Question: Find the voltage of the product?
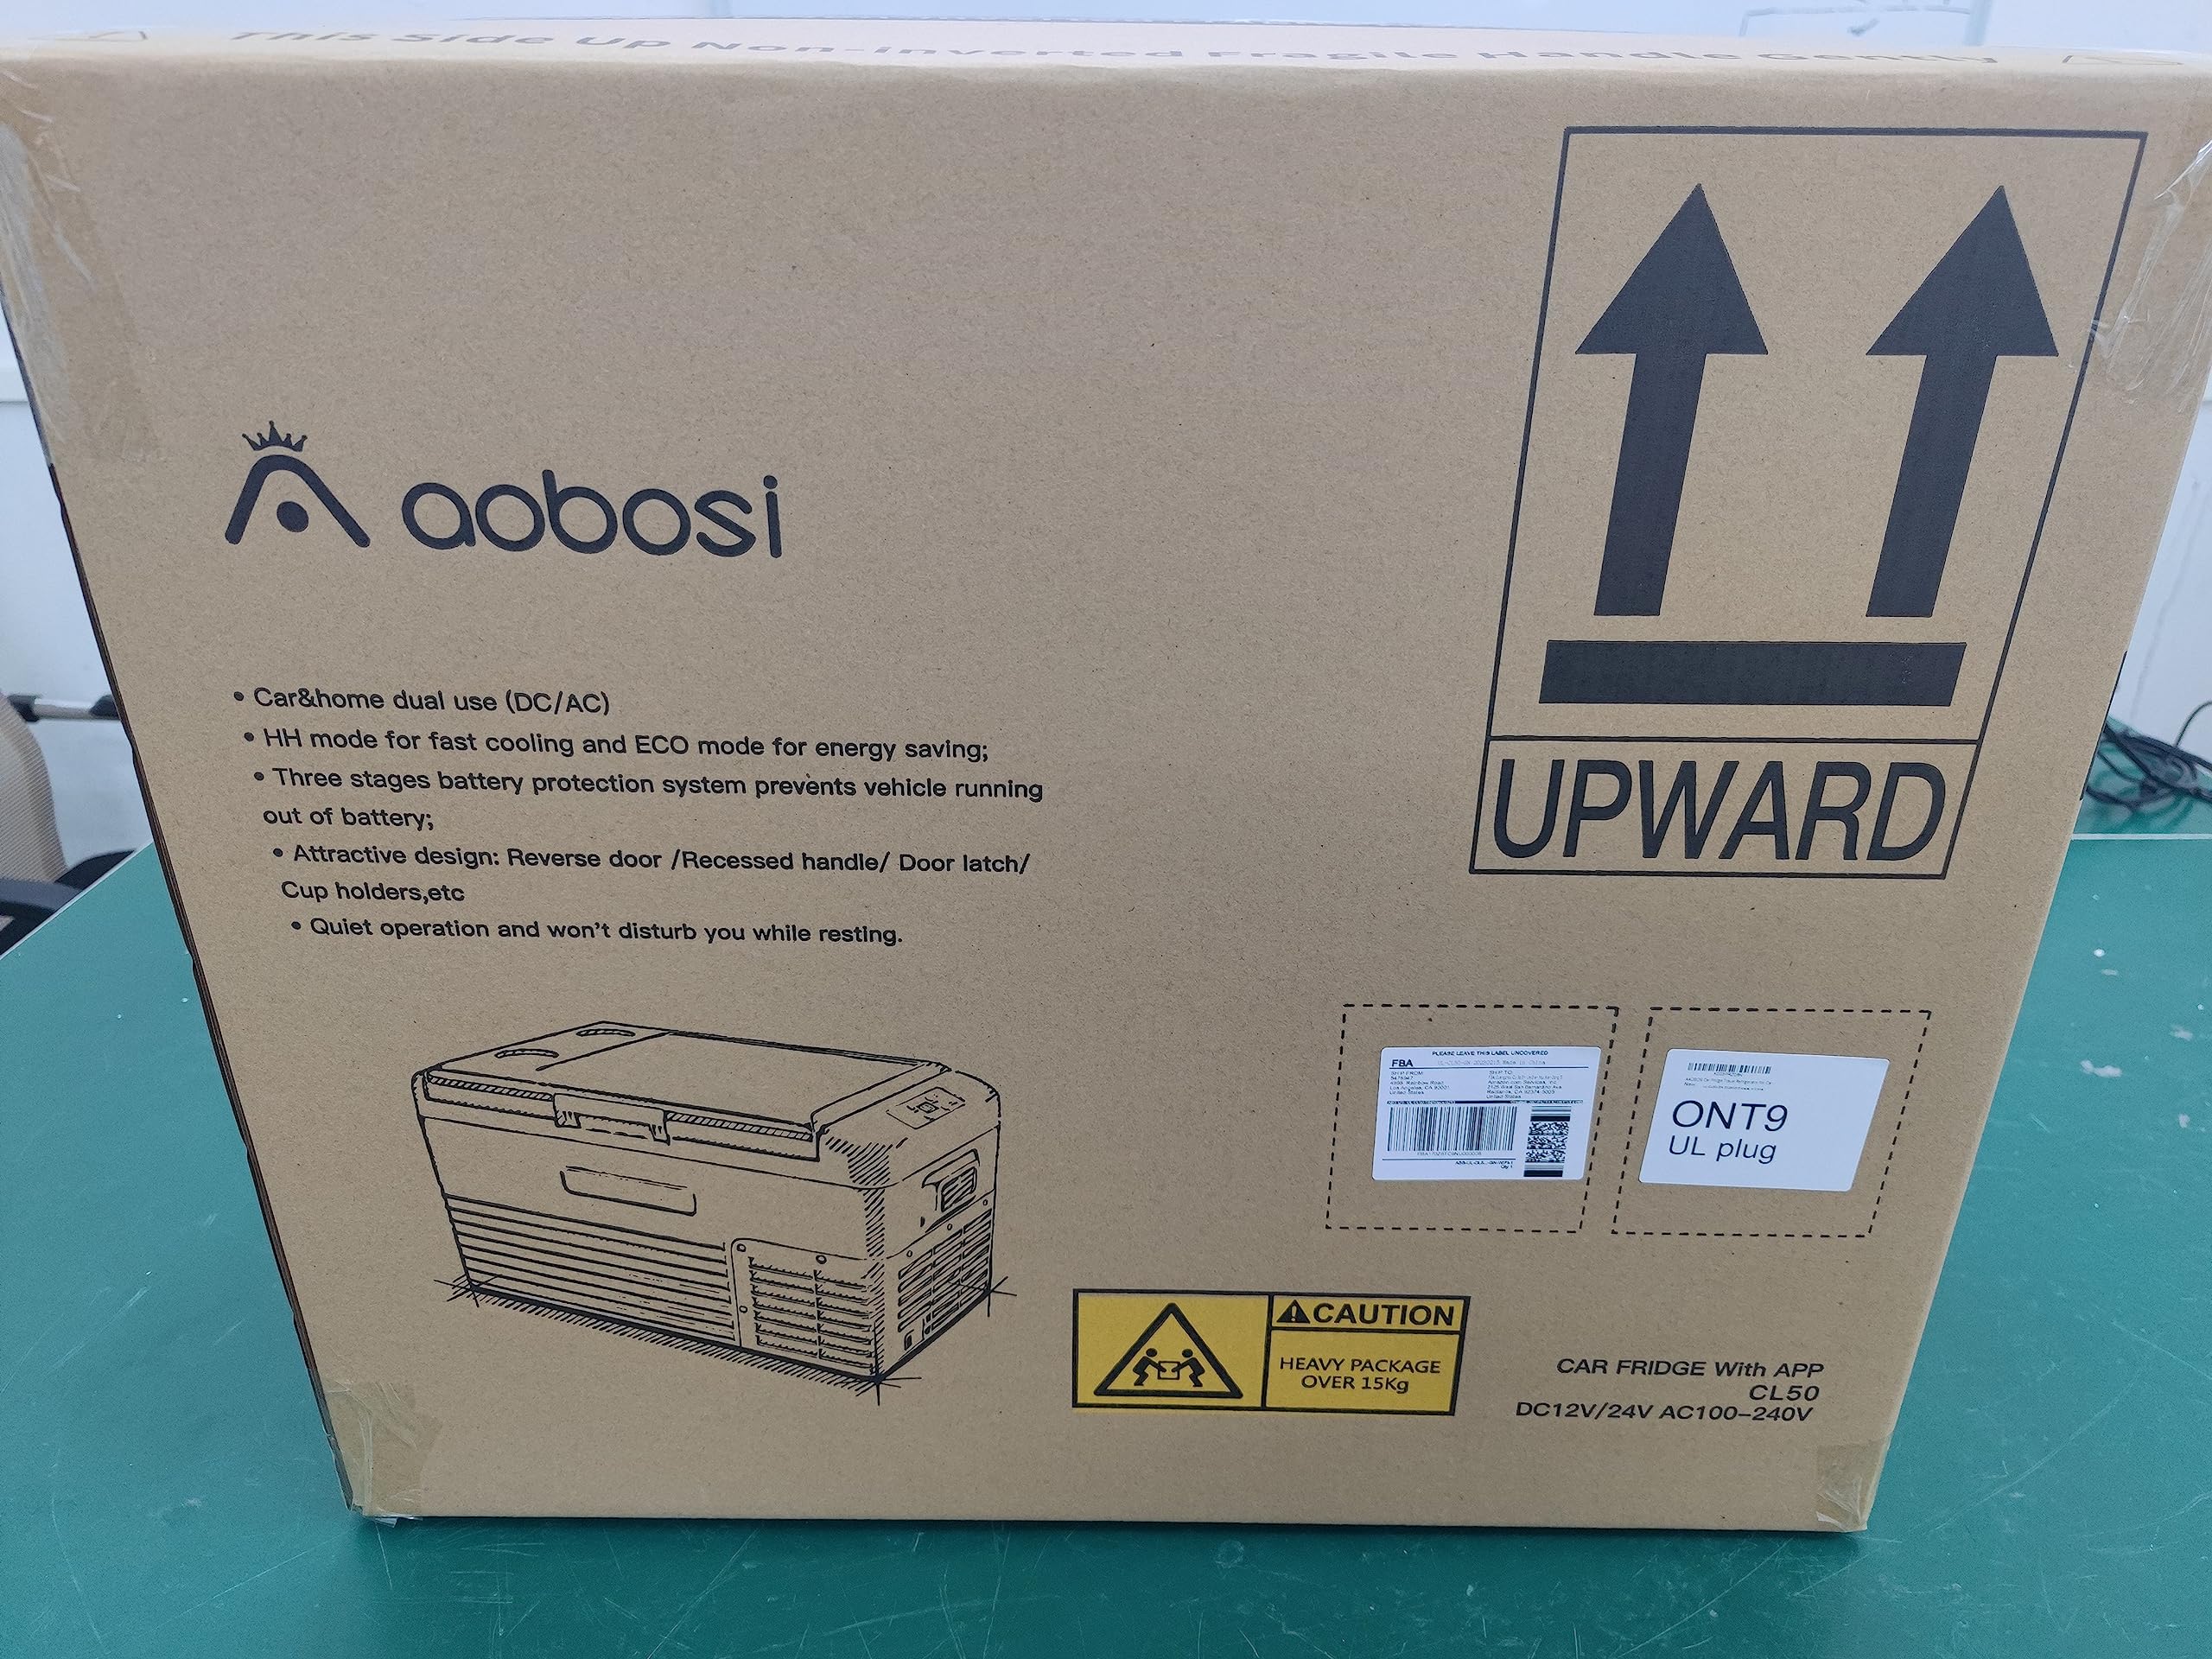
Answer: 24.0 volt